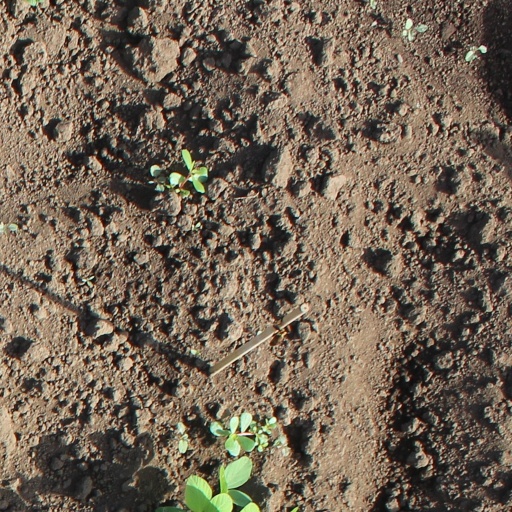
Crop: soybean